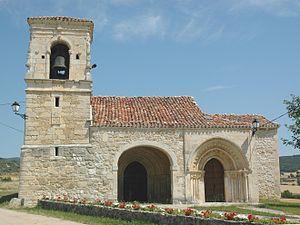
Uzquiano est un concejo du comté de Treviño. Il est situé dans la comarque del Ebro, dans la communauté autonome de Castille-et-León, province de Burgos en Espagne. Ce village compte environ une quinzaine d'habitants.